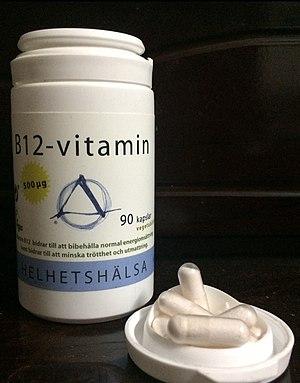
Le véganisme, dit également végétalisme intégral, est un mode de vie qui consiste à ne consommer aucun produit d'origine animale. Au-delà de l'adoption d'une pratique alimentaire végétalienne, le véganisme exclut également la consommation de tout autre produit issu des animaux, de leur exploitation ou testé sur eux.
Le végétalisme est une pratique alimentaire, ou, par extension, une pratique de consommation, excluant les produits animaux, aussi bien issus d'animaux morts que d'animaux vivants, et éventuellement les produits dont le procédé de fabrication fait intervenir des produits animaux.